Palak Muchhal

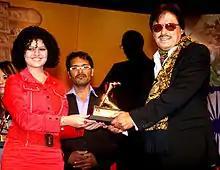
Muchhal with Sanjay Khan at 2nd Babasaheb Ambedkar Awards 2010

Since 2000, Muchhal has travelled extensively in India and abroad for her charity show, which is billed in Hindi as "Dil Se Dil Tak" ("From heart to heart") and in English as "Save Little Hearts". Her younger brother, Palash, performs in the same shows with the intent of raising funds for children who have kidney ailments. On average, Muchhal sings around 40 songs in each show which includes popular Bollywood songs, Ghazals and Bhajans. Muchhal can sing in 17 different languages which include Hindi, Sanskrit, Gujarati, Odia, Assamese, Rajasthani, Bengali, Bhojpuri, Punjabi, Marathi, Kannada, Telugu, Tamil, Sindhi and Malayalam.